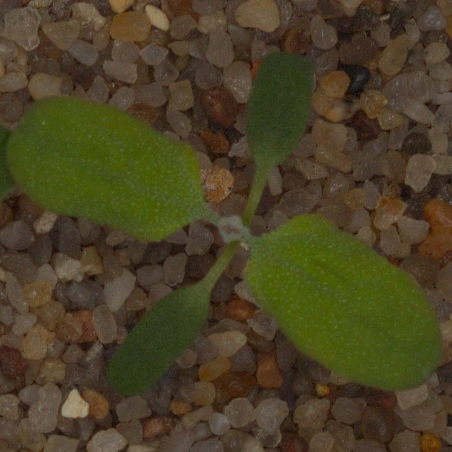
Label: fat_hen